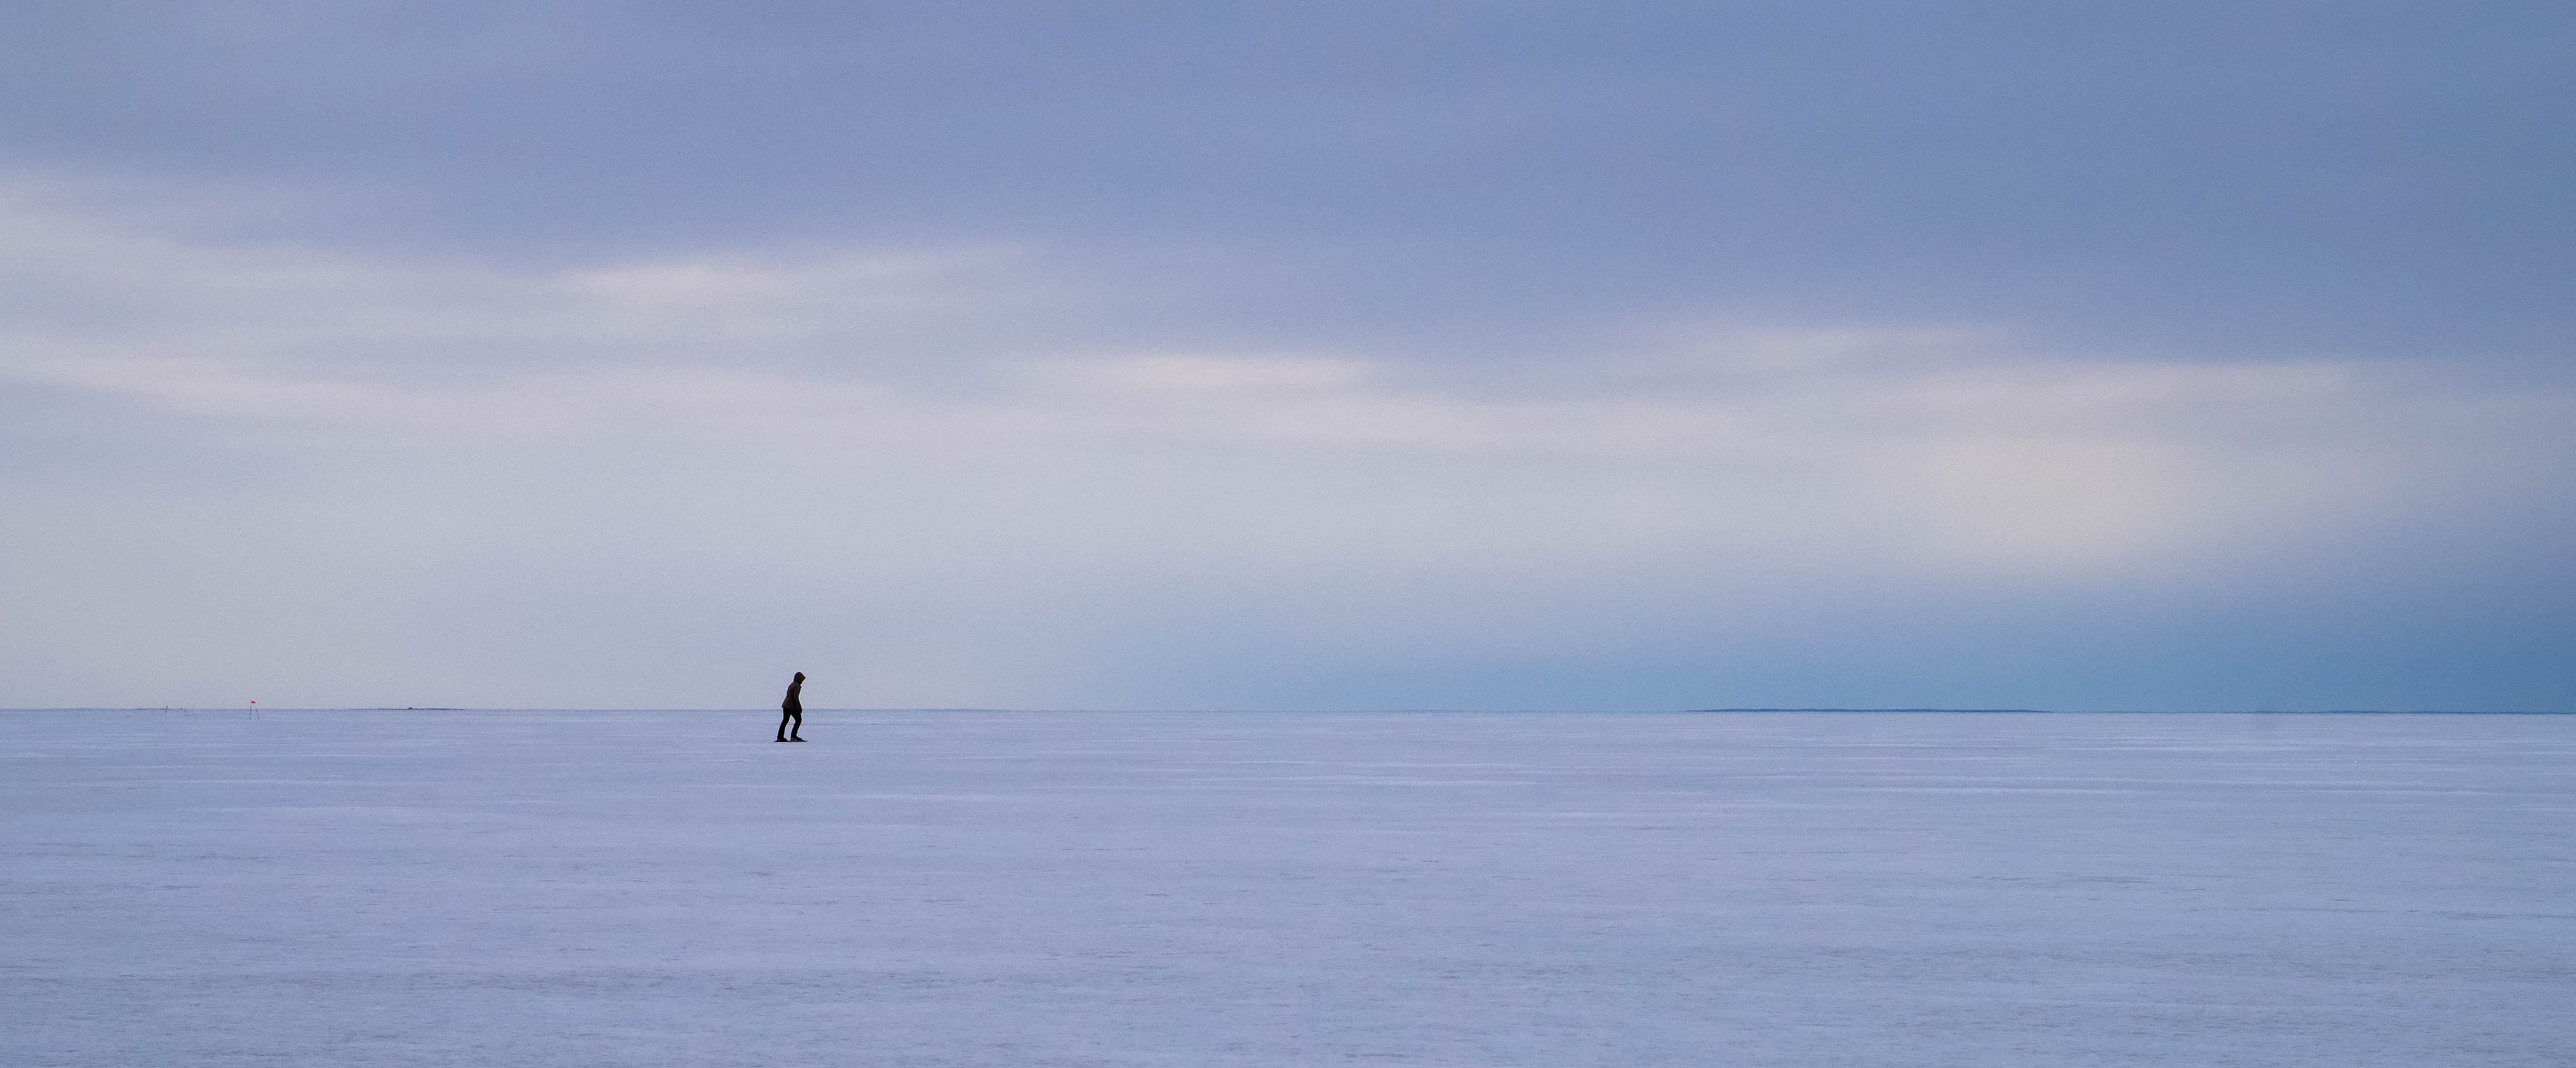
sky, horizon, blue, sea, ocean, calm, water, arctic, cloud, lake, winter, seabird, bird, sound